Carpet stretcher

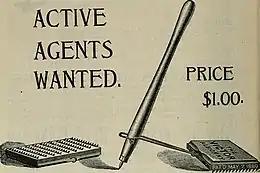
Advertisement for a carpet stretcher, dated 1894

A carpet stretcher is a specialized tool used to install wall-to-wall carpet. The tool grips the carpet with a set of tines on the head. A force applied to the tool then tensions the carpet and pulls it closer to the wall, where it can be fixed to a tack strip.